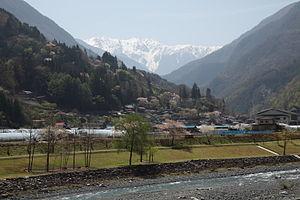
Le village d'Ōshika est un village du district de Shimoina, dans la préfecture de Nagano, au Japon.